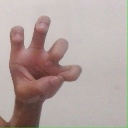
अक्षर: छ